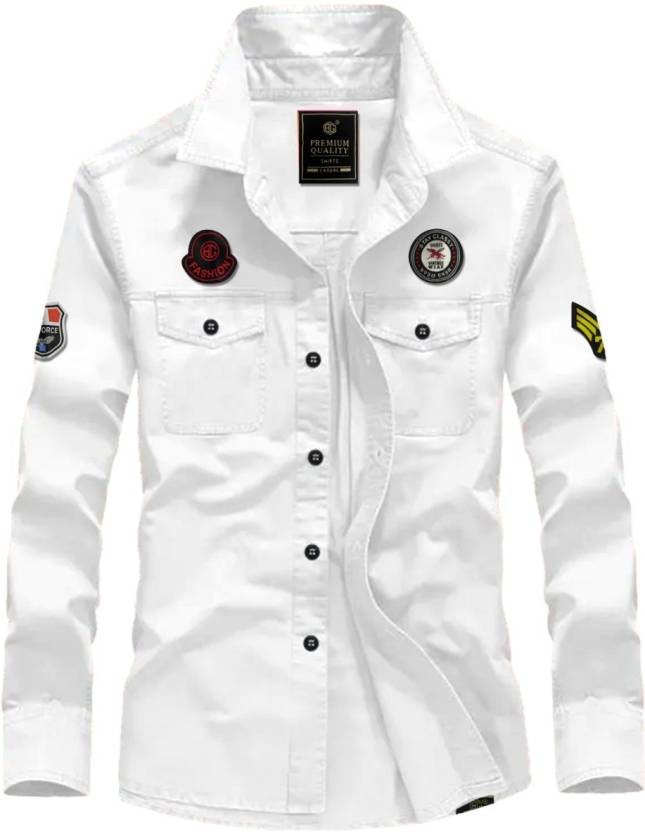
Product: Men Regular Fit Solid Spread Collar Casual Shirt
Price: ₹489
Colors: White
Pattern: Solid
Description: an eye caughty design and beautiful uniqueness of the design of this cotton casual cargo shirt for you by United Club. The classy cargo shirt is designed for new generation youth who wants to appear classy and more stylish. The shirt is already enzimed bio washed so no need to worry about color fadding. United Club has used premium quality threads to stitch this casual cargo shirt to make it long lasting. There are 4 stylish stickers stictched over this cargo shirt. As you can see in the images 2 stickers are on the chest area and rest 2 stickers are on both shoulder area which gives this cargo shirt more attractive looks. This cargo shirt has 2 flapped pocket on the chest which makes this shirt more trendy and classy at the same time. Wear this casual shirt with pair of denim, chinos and boots in many occassion like casual and party and make your day memorable.
Other details: This shirt is made in cargo shirt pattern and slightly casual pattern, so you can use this shirt in party and caual both occassions.